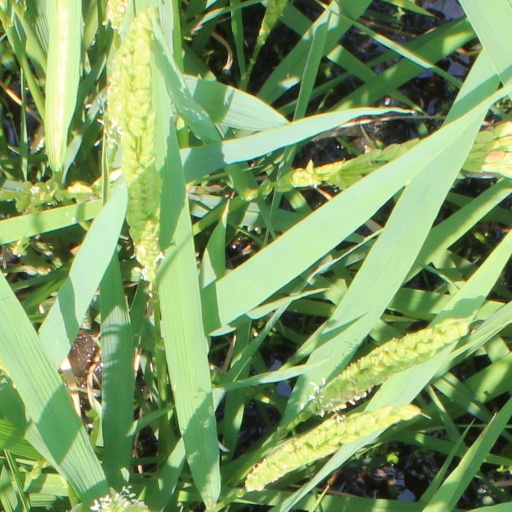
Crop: rice